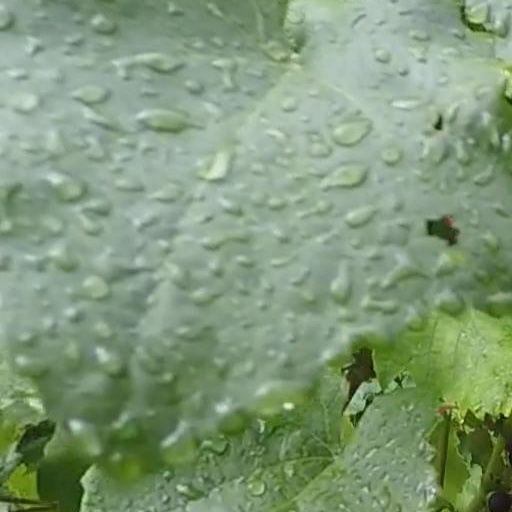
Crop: grape